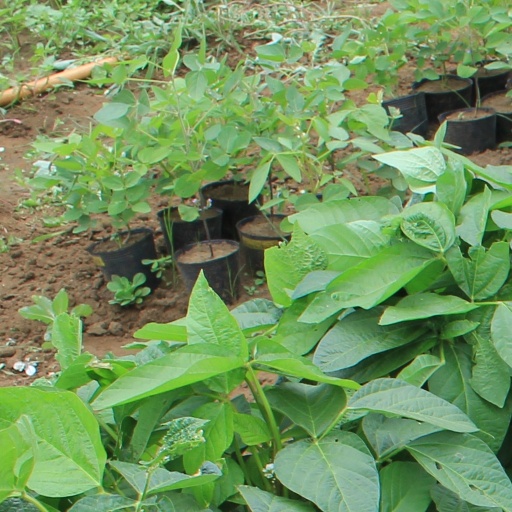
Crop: soybean